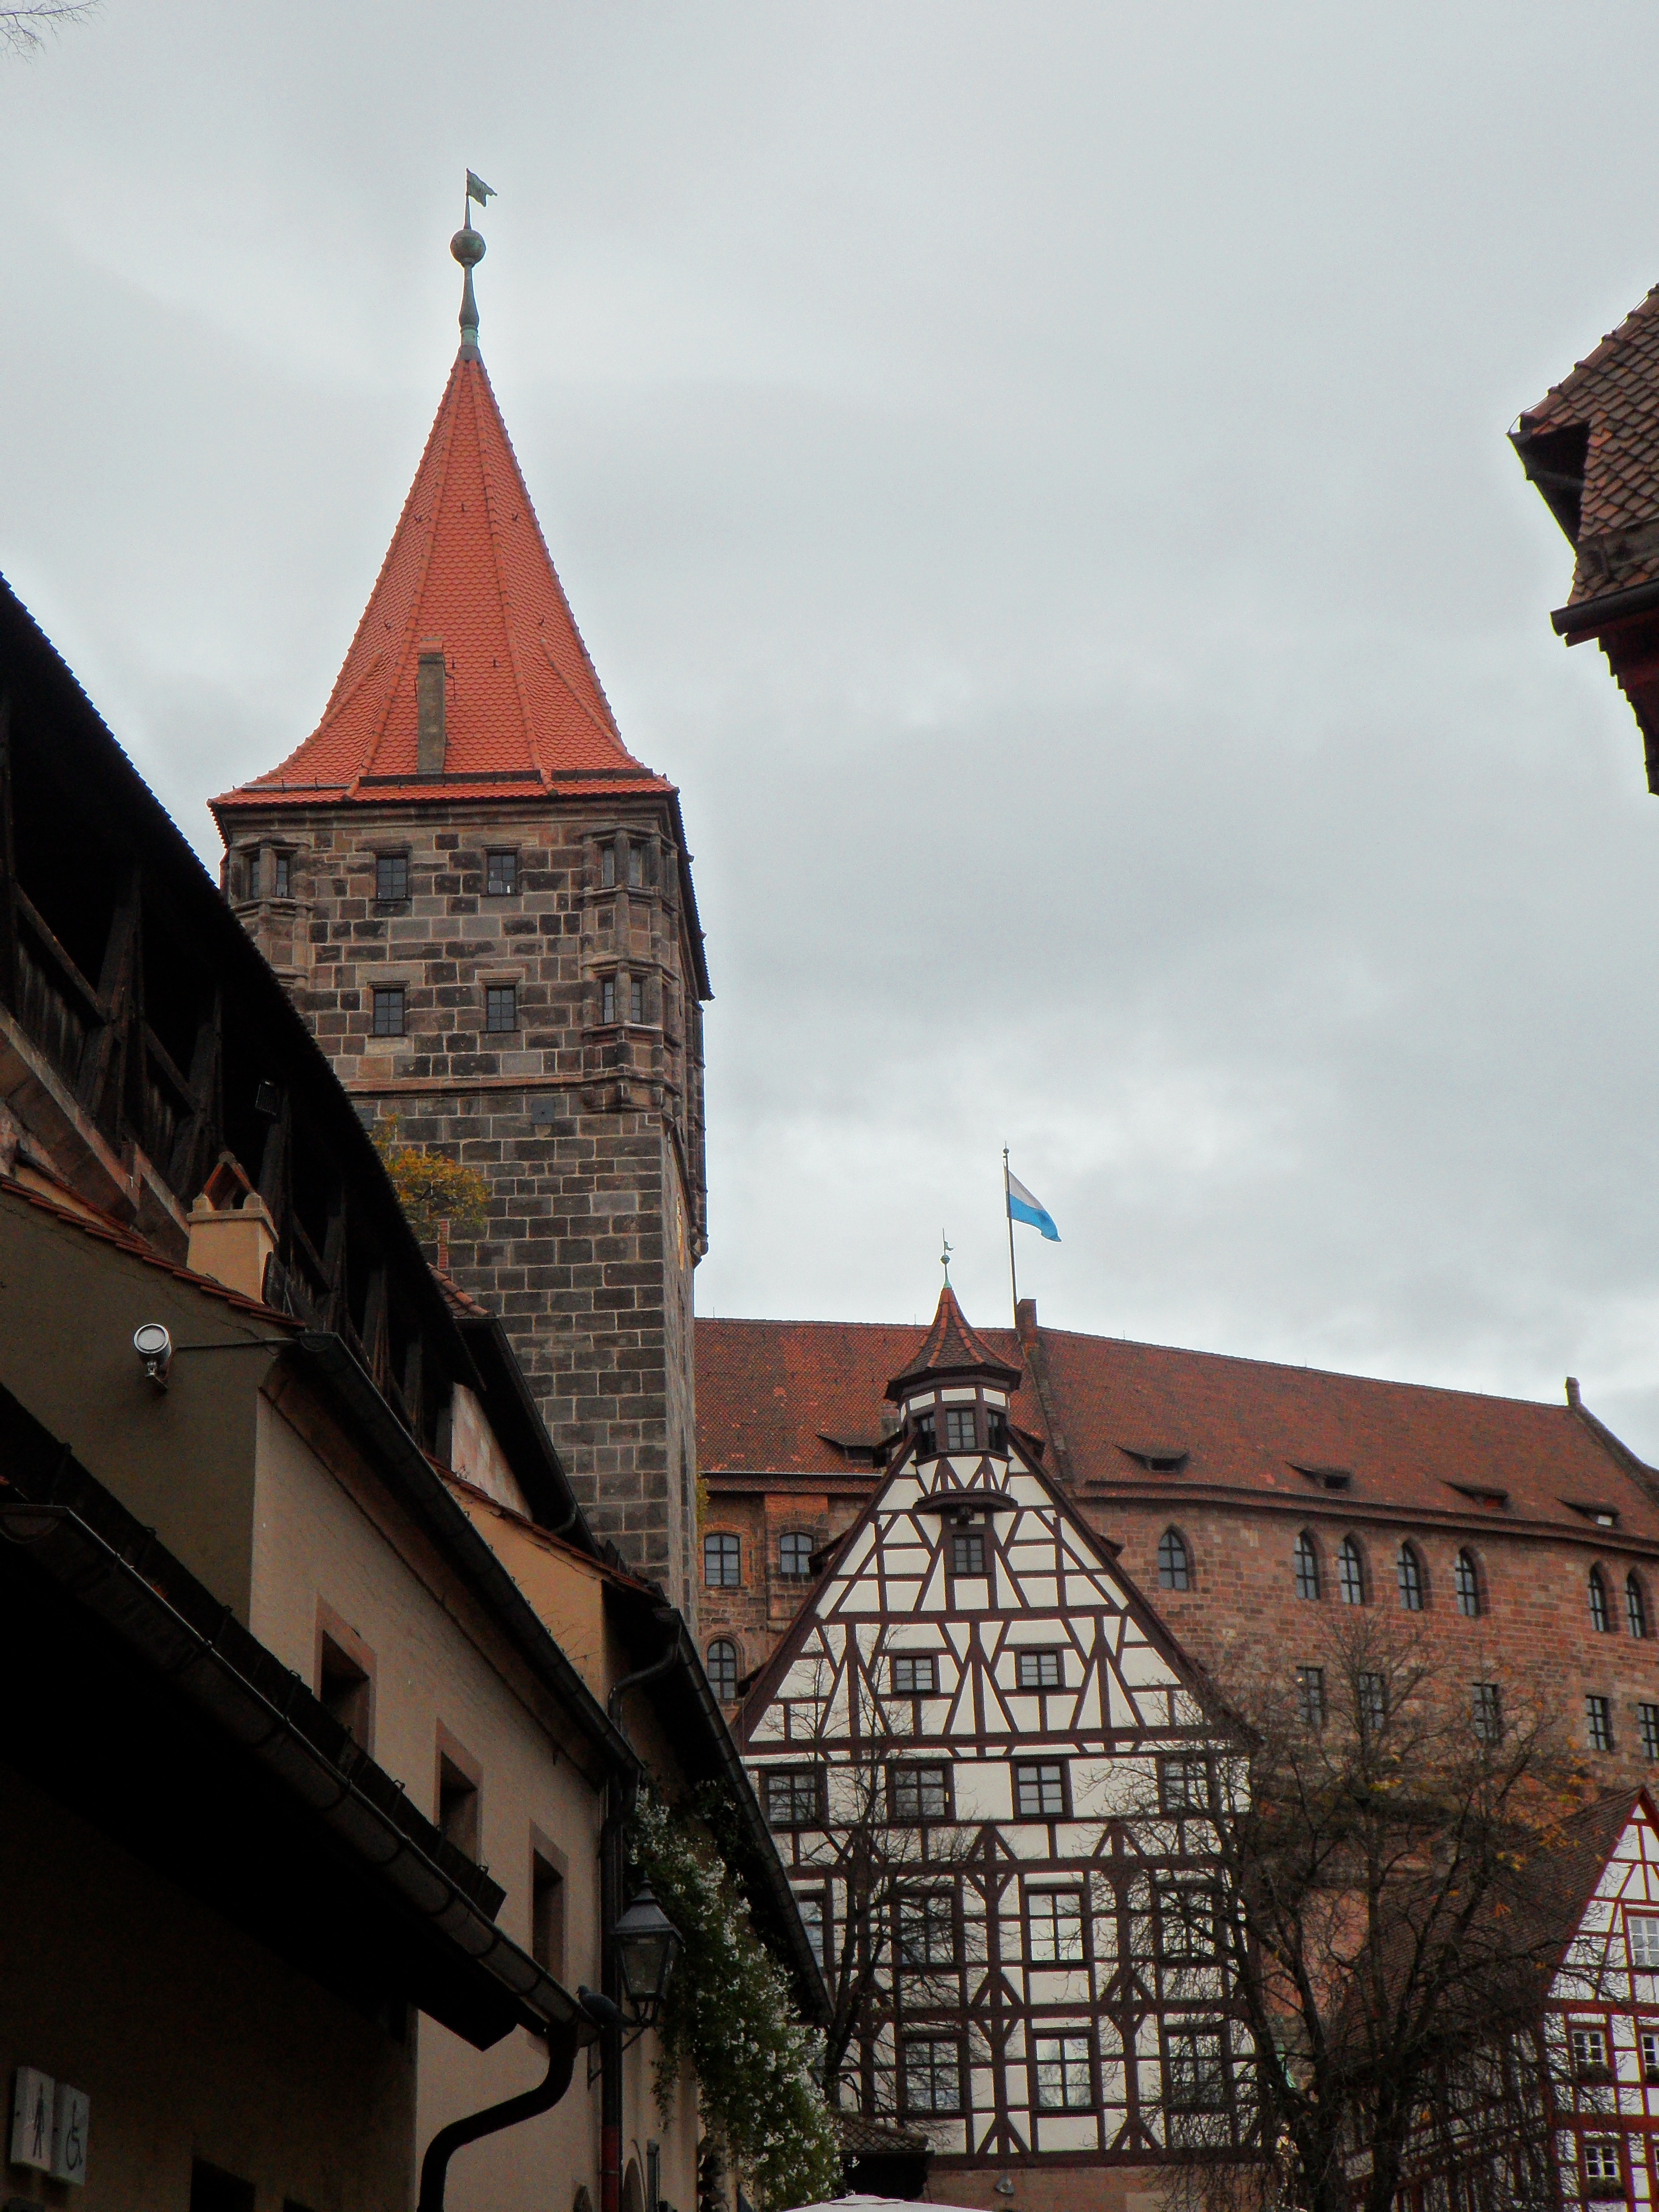
architecture, sky, window, town, roof, building, chateau, city, wall, cityscape, tower, castle, landmark, facade, church, fortification, place of worship, bell tower, medieval architecture, old town, spire, steeple, history, middle ages, nuremberg, facades, fachwerkhaus, truss, historic site, imperial castle